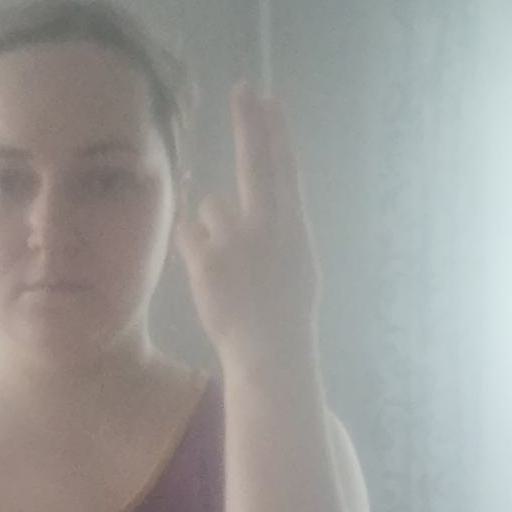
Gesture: two_up_inverted